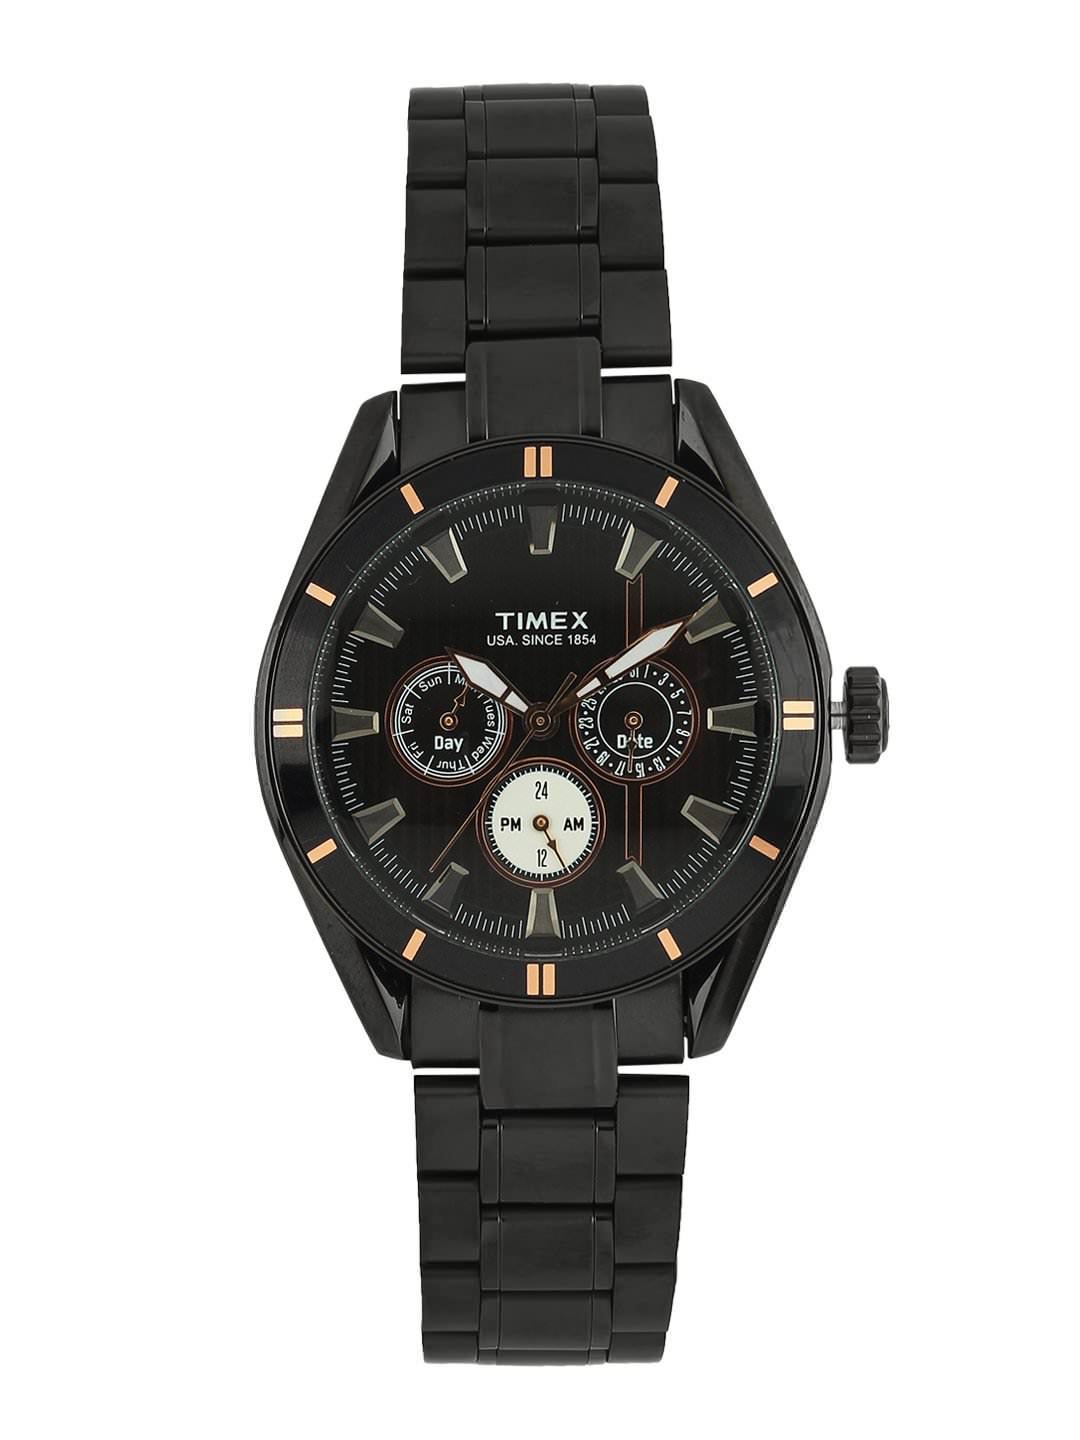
Timex Men Black Dial Chronograph Watch
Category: Accessories / Watches / Watches
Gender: Men
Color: Black
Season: Winter 2016
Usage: Casual